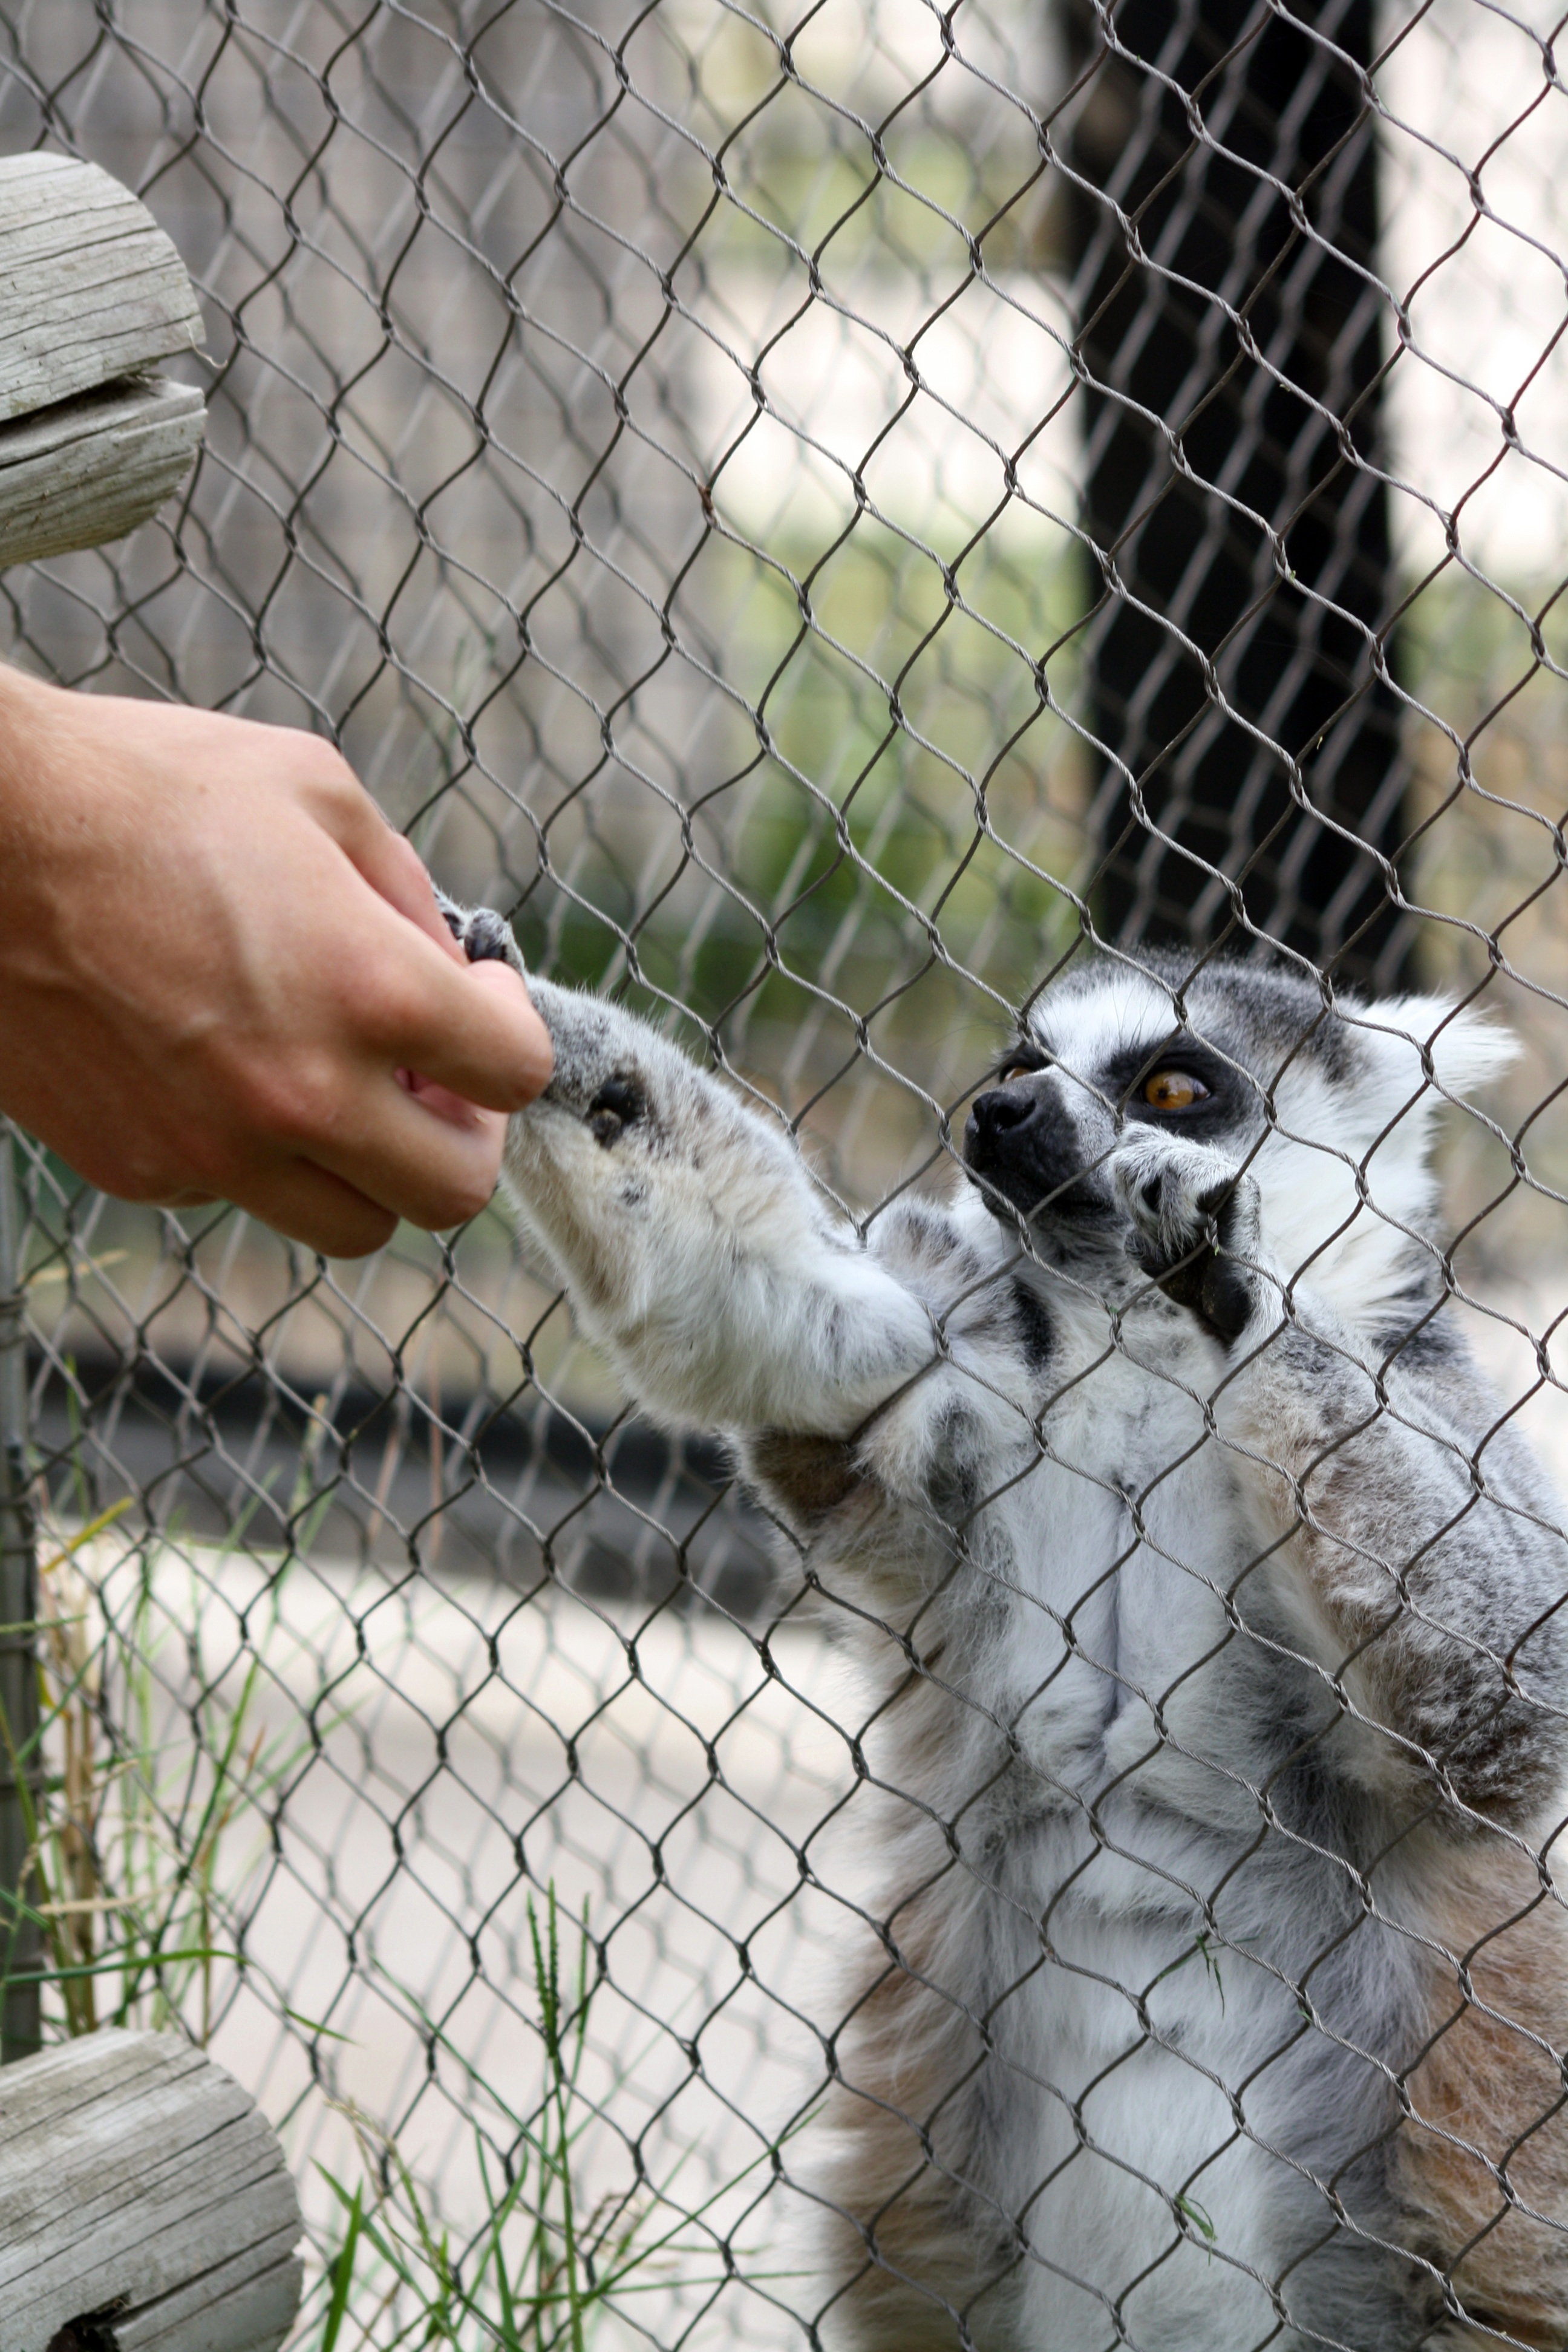
animal, zoo, primate, lemur, share, animal shelter